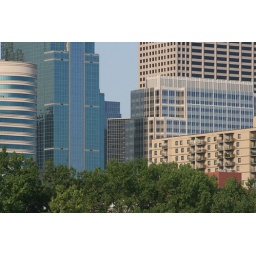
trees near the Mississippi river in Minneapolis withmodern office and condown towers in the backround